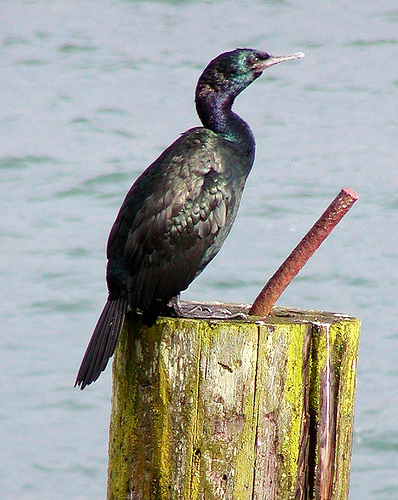
a large water fowl with shiny blue and purple head and throat.
a large black bird with a thin grey beak and dark iridescent feathers.
this is a grey and black bird with a large neck and a white beak.
this bird has a long neck, a black back, and a black taila large purple, green, and black bird, with long neck, short tail,web feet, and long beak.
this bird has almost a metalic color on its breast and a long white bill.
this bird has wings that are black and has a long bill
this bird has brown, teal, and green secondaries, a purple and teal neck, and a teal and black head.
a large black bird with a long colorful neck and head.
this bird is large in size, black in color, with a long neck.
Species: Pelagic Cormorant